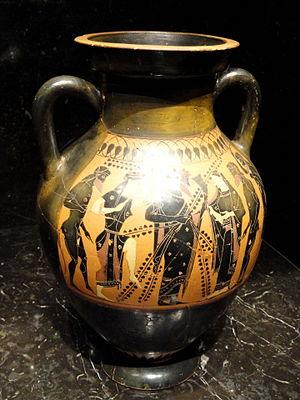
Le peintre du Mastos est un peintre de vases grec actif en Attique au milieu du VIᵉ siècle av. J.-C. et producteur de vases peints à figures noires.